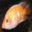
Label: aquarium_fish